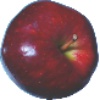
Label: red_delicious_apple